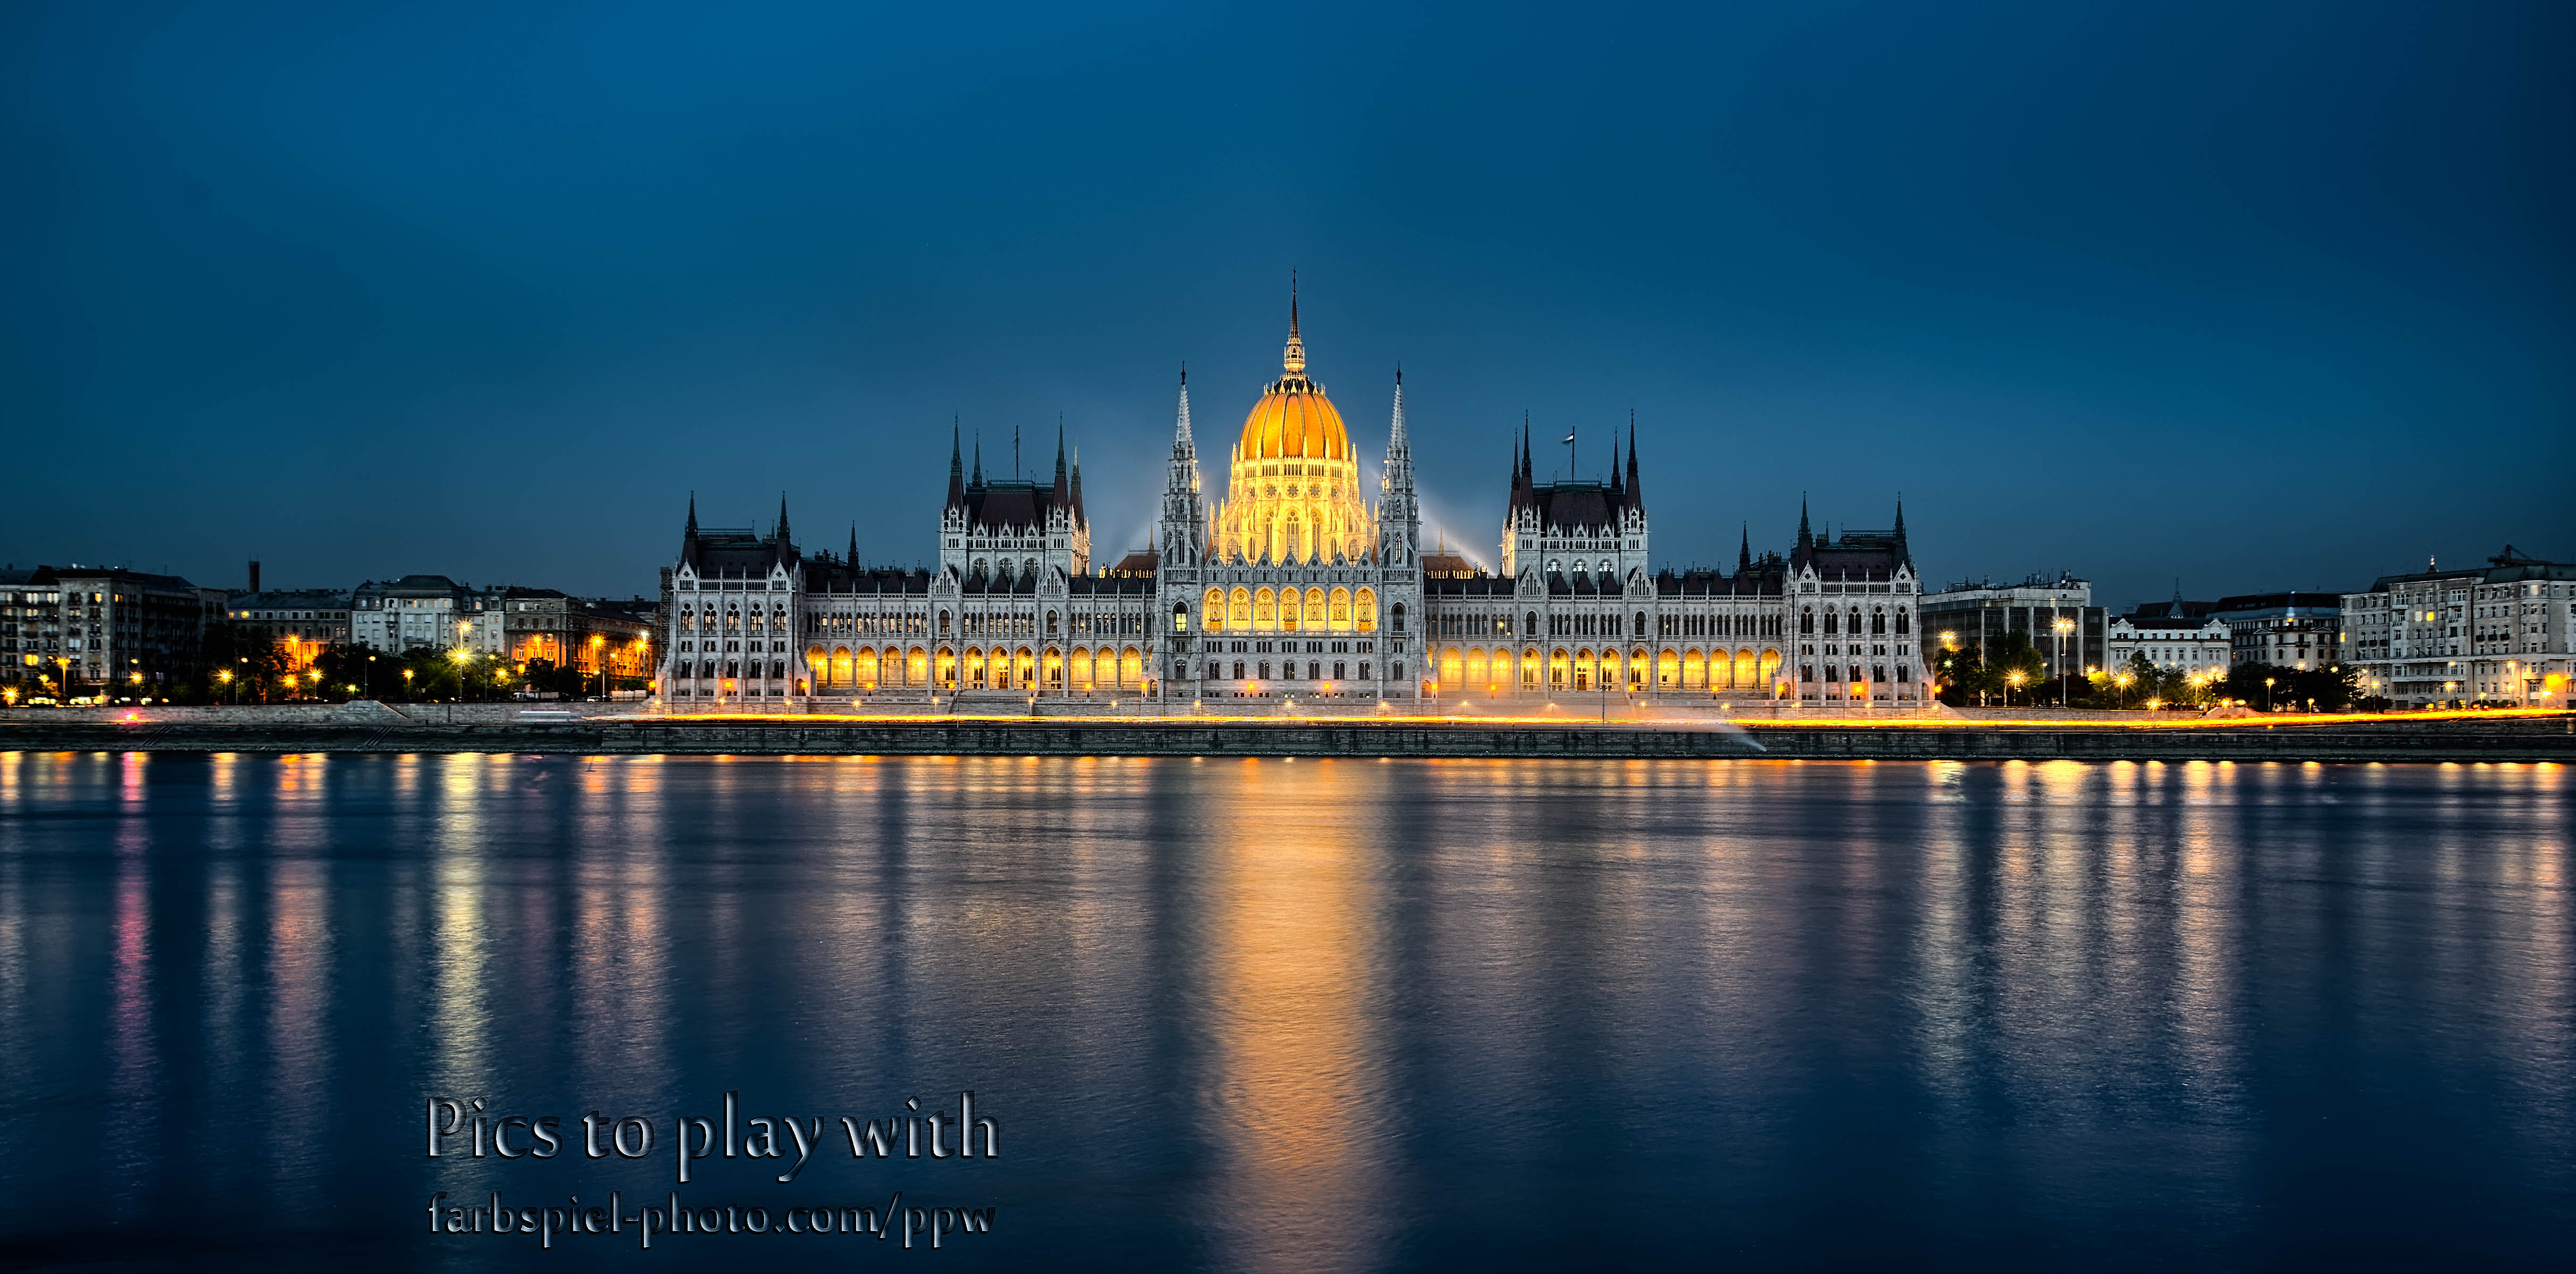
horizon, skyline, night, dawn, city, skyscraper, cityscape, panorama, dusk, evening, reflection, landmark, hdr, budapest, hungary, sns, human settlement